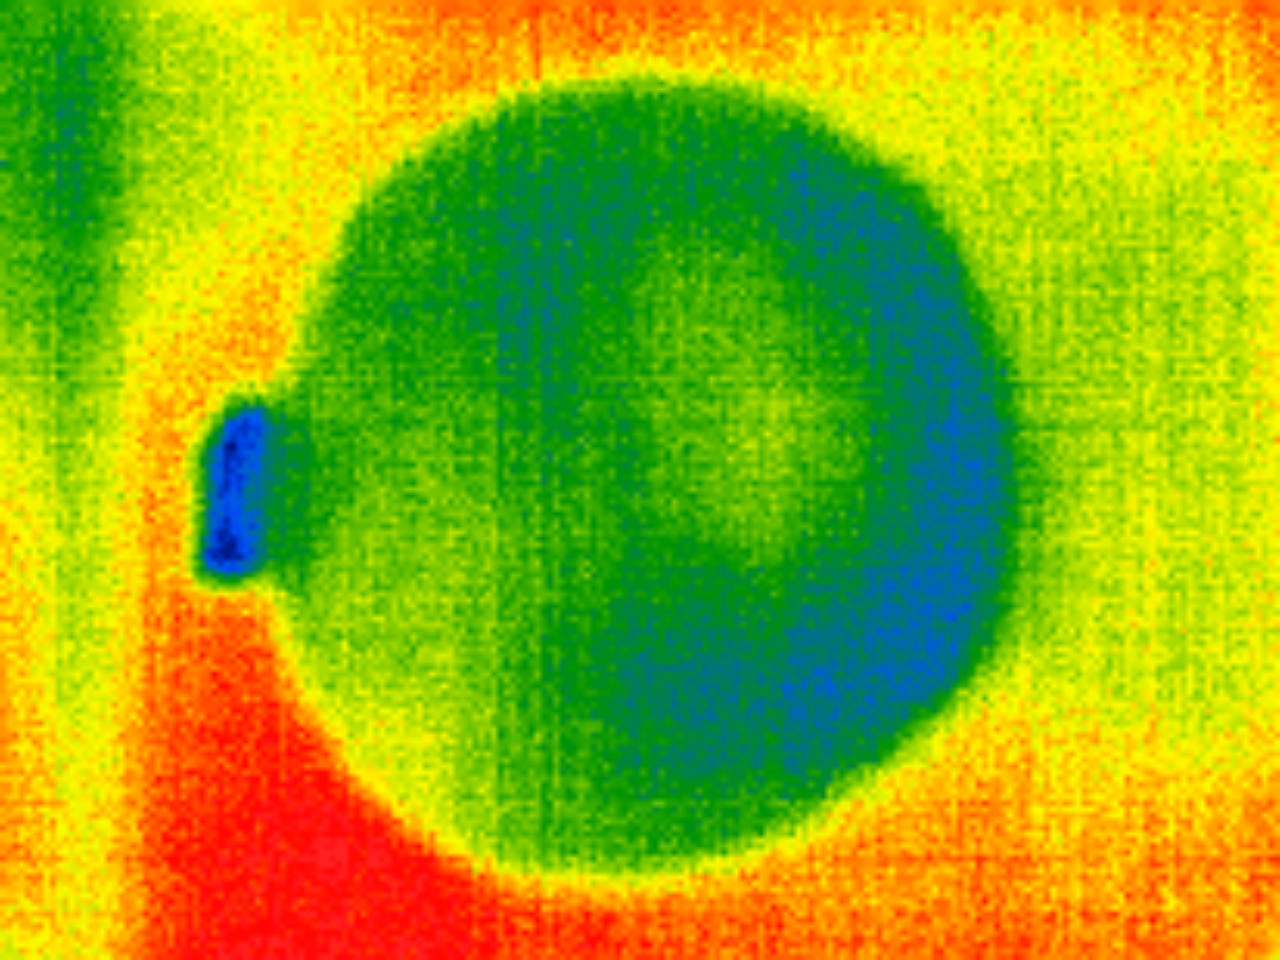
Label: No Defect